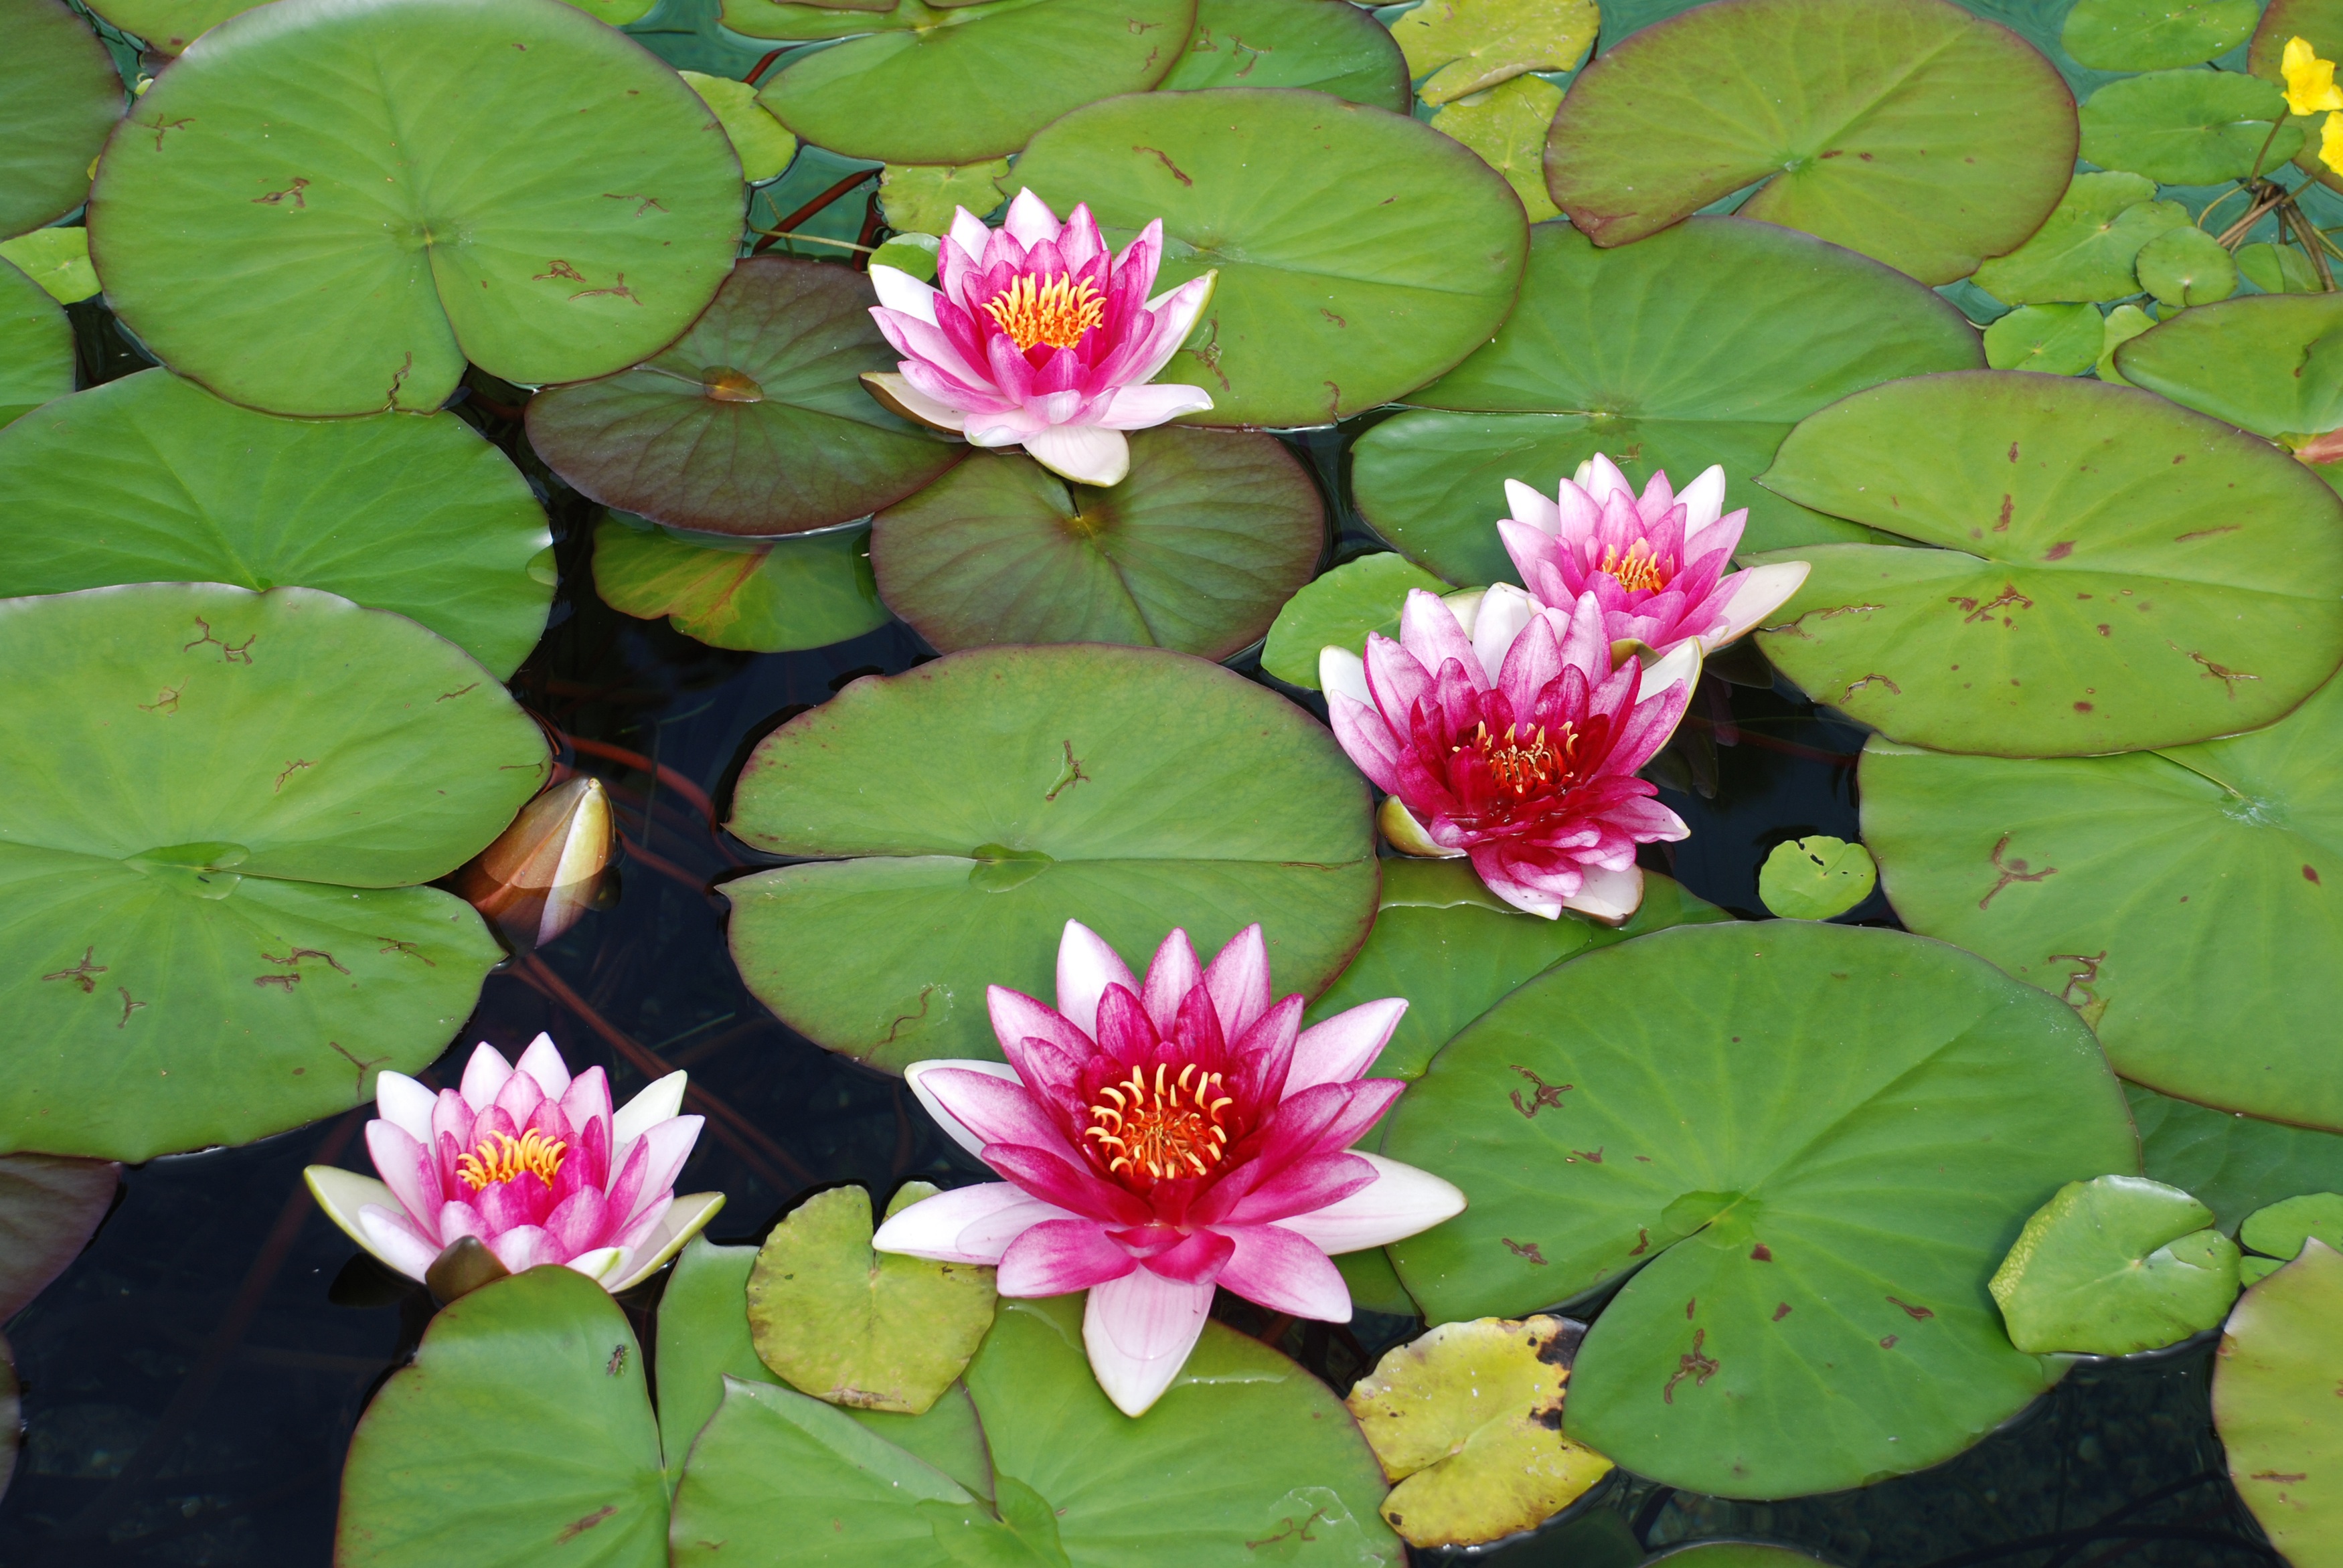
water, nature, blossom, plant, white, flower, petal, bloom, pond, red, botany, yellow, garden, pink, sacred lotus, aquatic plant, flora, water lily, flowers, lotus, lake rose, nuphar lutea, flowering plant, swimming pond, water rose, biotope, bioteich, annual plant, land plant, lotus family, proteales